Gianni Rivera

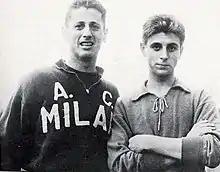
Juan Schiaffino and Rivera in 1960.

Rivera made his Milan debut on 18 September 1960, in a 3–5 away win over his former club Alessandria in the Coppa Italia, under manager Giuseppe Viani, who later gave Rivera his famed nickname "the Golden Boy". Rivera's Milan league debut came in a 3–0 home win against Catania on 25 September, and he later also appeared in a 5–1 win over Bologna on 9 October 1960; he scored his first goal with Milan on 6 November, the match-winning goal in a 4–3 away win over Juventus, at the age of seventeen. During his first season with Milan, he played alongside several legendary Milan players, such as Cesare Maldini, Giovanni Trapattoni, Dino Sani, Fabio Cudicini, and José Altafini, among others, immediately breaking into the starting line-up, and being handed the number 10 shirt, as Milan finished the league season in second place. After initially struggling to gain playing time under new manager Nereo Rocco during the 1961–62 season, his second at the club, also being linked with loans to Vicenza and Juventus, Rivera won his way back into the starting line-up and played a decisive role as he won his first "scudetto" with Milan, scoring 10 goals in the league; in the title deciding match on 8 April 1962 against Torino, Rivera scored in a 4–2 win, as Milan won the title with two matches to spare. Throughout his career, Rivera formed an important relationship with the legendary manager and catenaccio mastermind; he played a key role in the club's successes under Rocco, who subsequently built a hard-working, winning team around Rivera that complemented the midfielder's creative playing style. Due to his performances throughout the season, on 13 May 1962, aged just eighteen, Rivera played his first competitive match for the Italy national team at that year's World Cup in Chile. A precocious talent, despite his young age, Rivera soon became known for his ability to orchestrate Milan's attacking moves, as well as his leadership within the team, and he served as the club's captain for 12 of his 19 seasons with Milan after being handed the armband in 1966, at the age of 23.